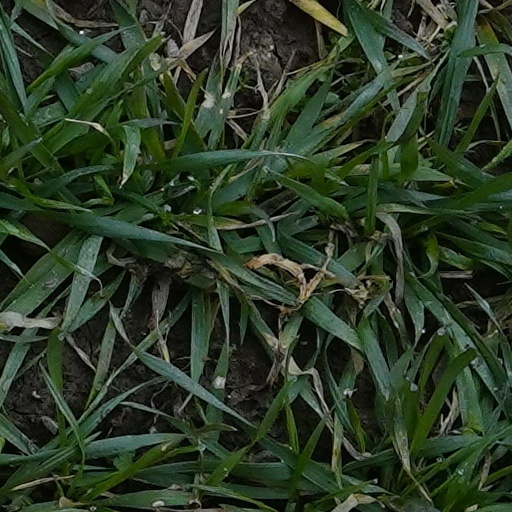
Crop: wheat